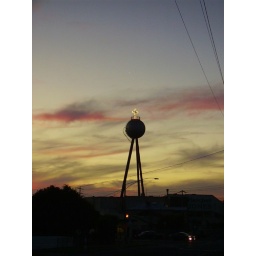
Atop the water tower at the Fletcher Jones site in Warrnambool